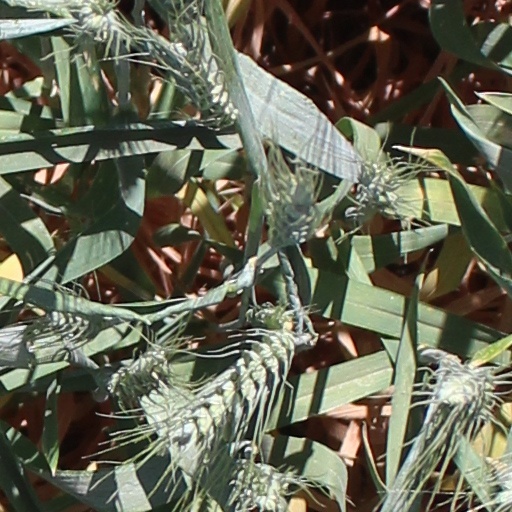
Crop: wheat